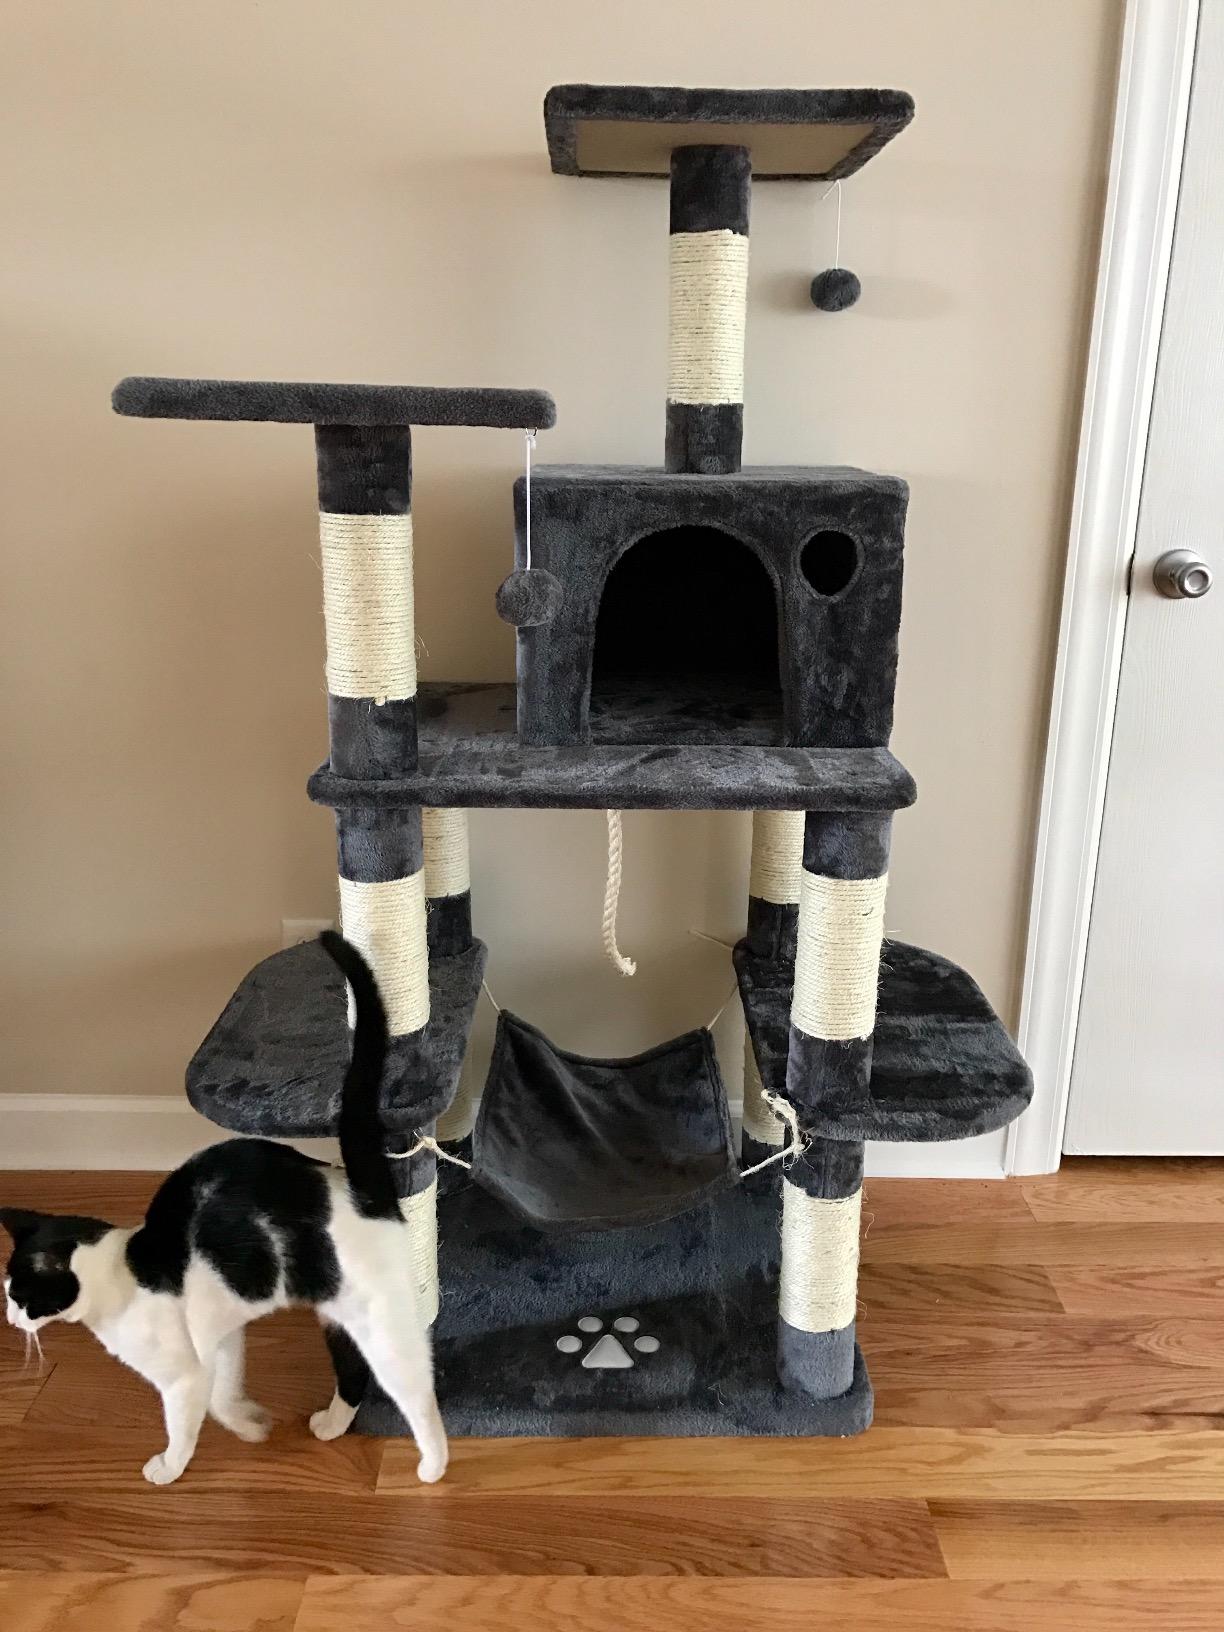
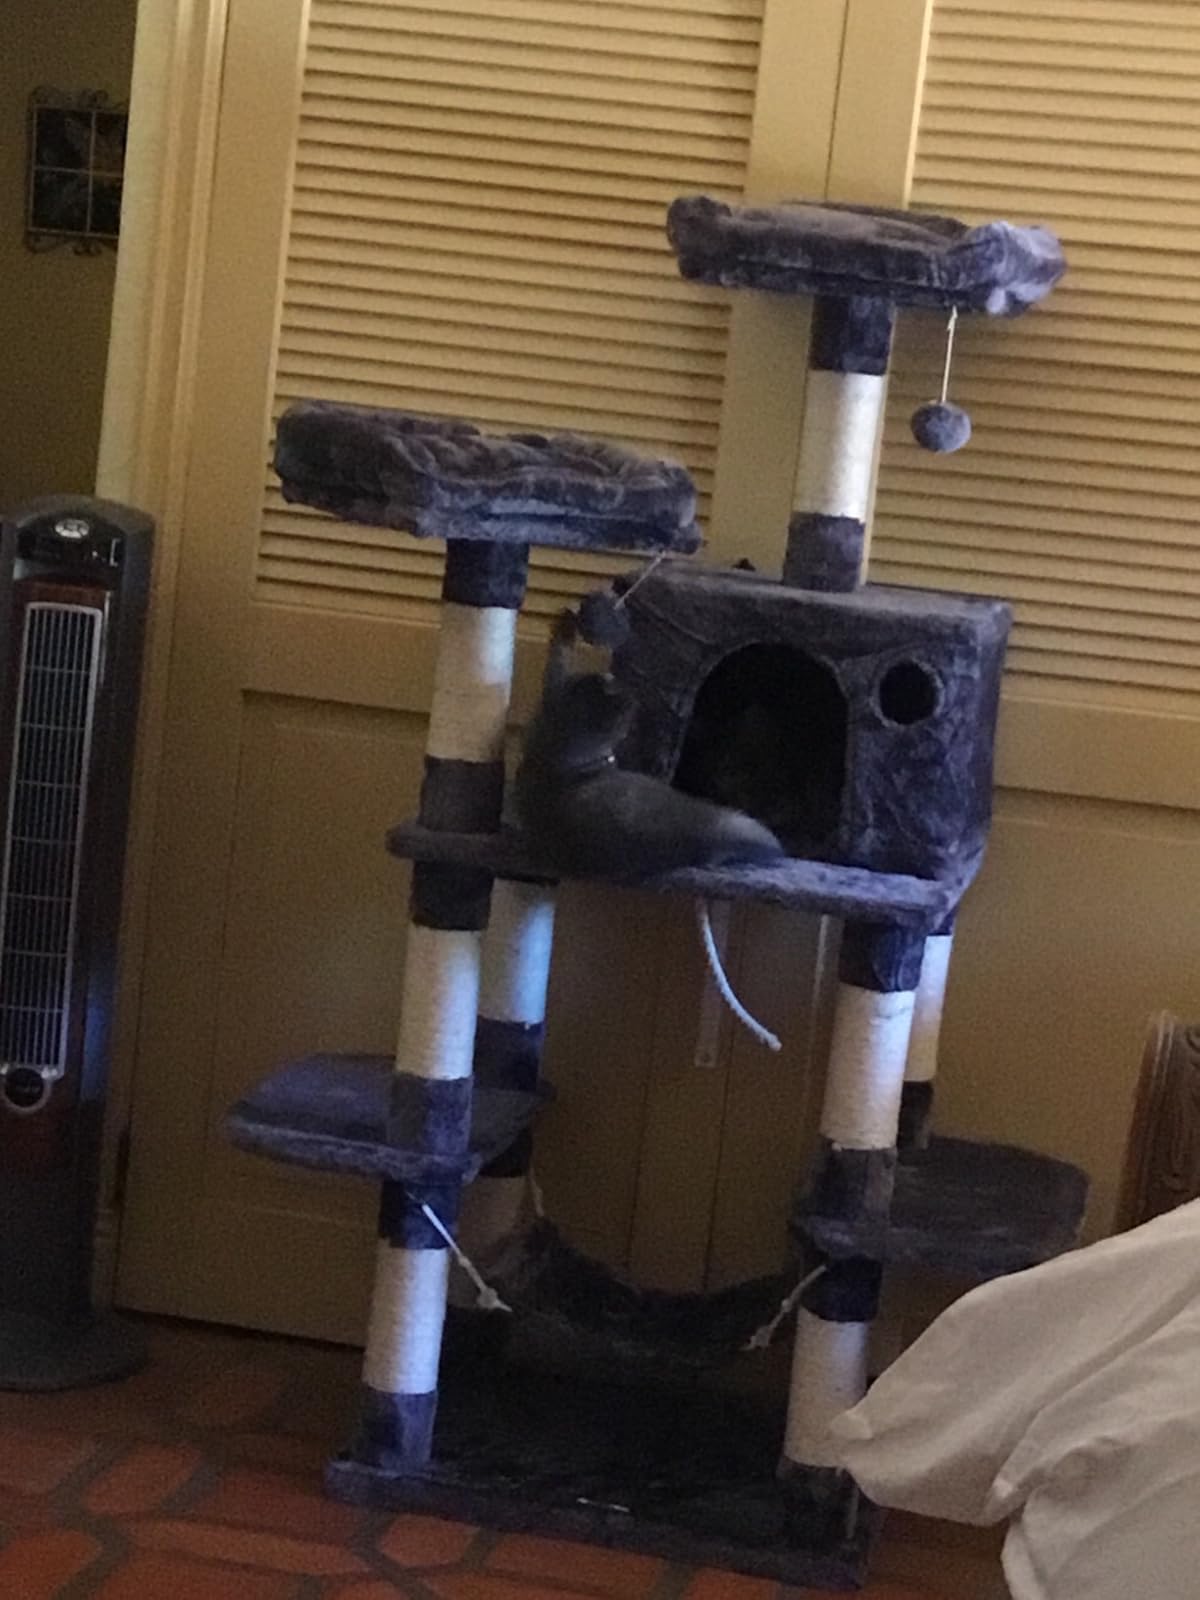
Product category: items_cat tree
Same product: yes